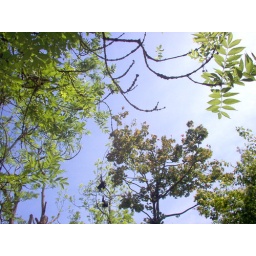
monkeys in the one tree